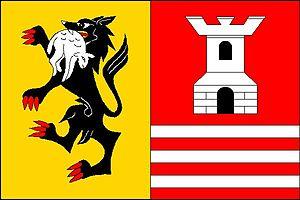
Úsilov est une commune du district de Domažlice, dans la région de Plzeň, en République tchèque. Sa population s'élevait à 134 habitants en 2017.